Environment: real
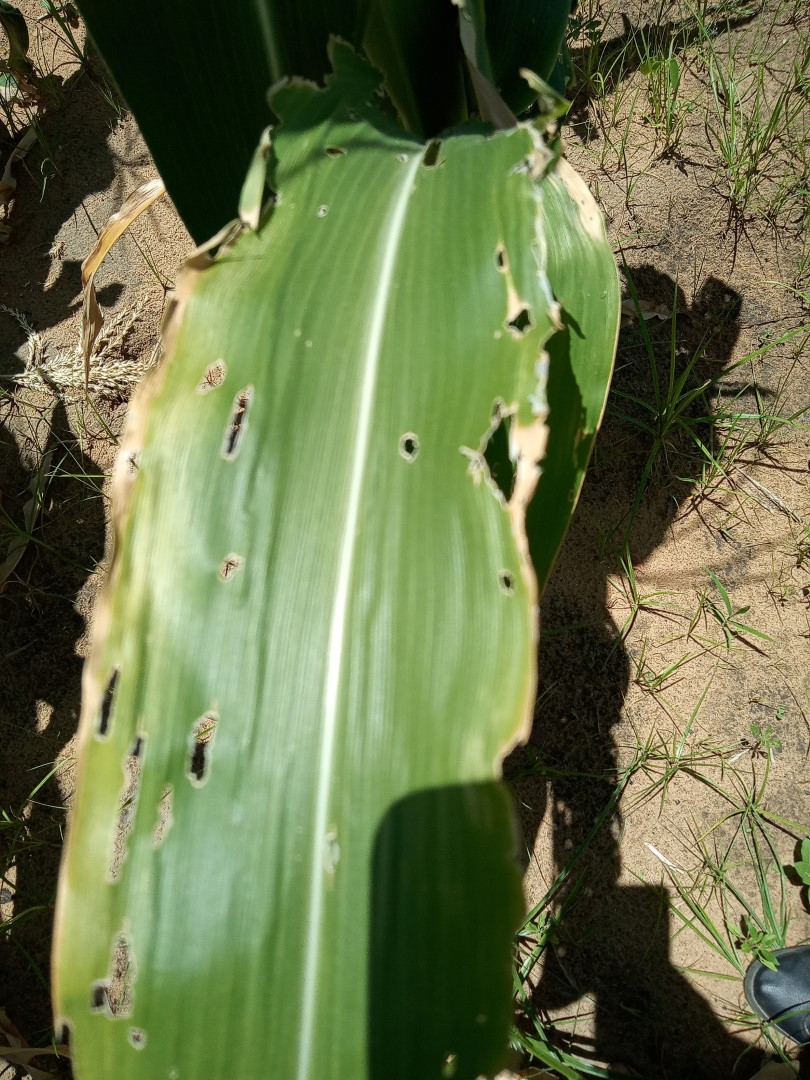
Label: fall_armyworm